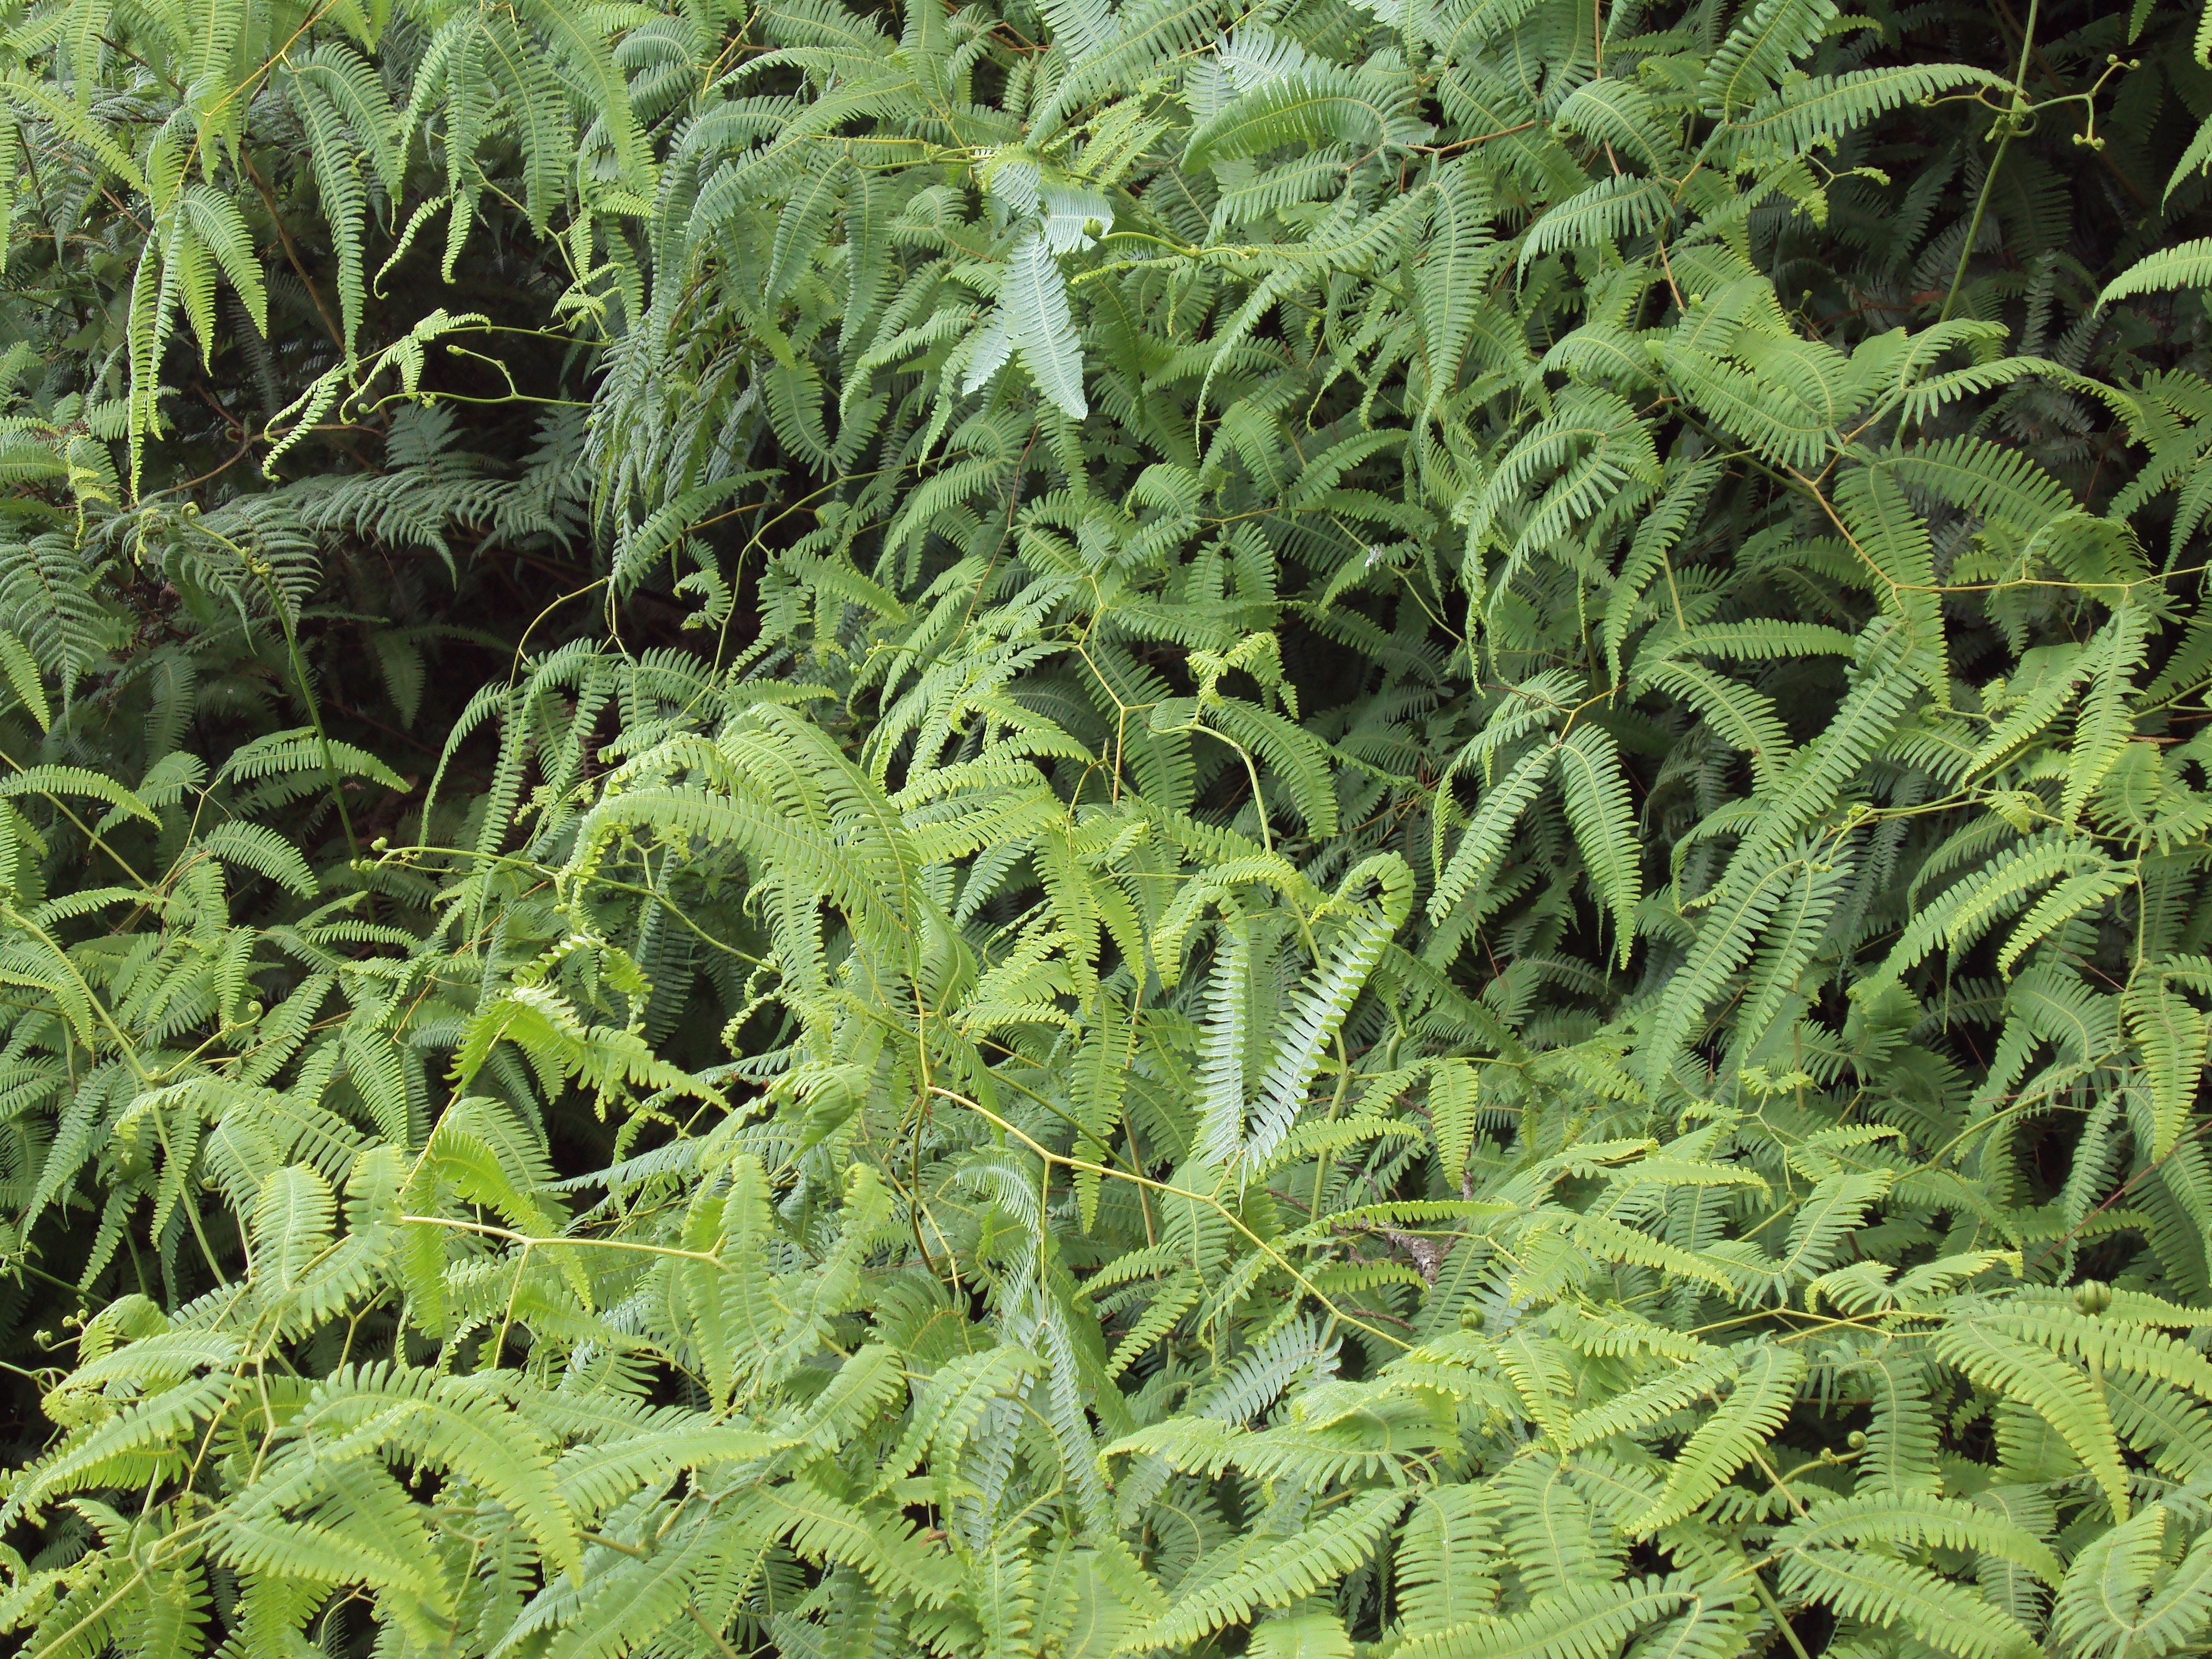
nature, plant, leaf, flower, green, herb, botany, flora, fern, shrub, flowering plant, daisy family, subshrub, annual plant, land plant, ferns and horsetails, ostrich fern